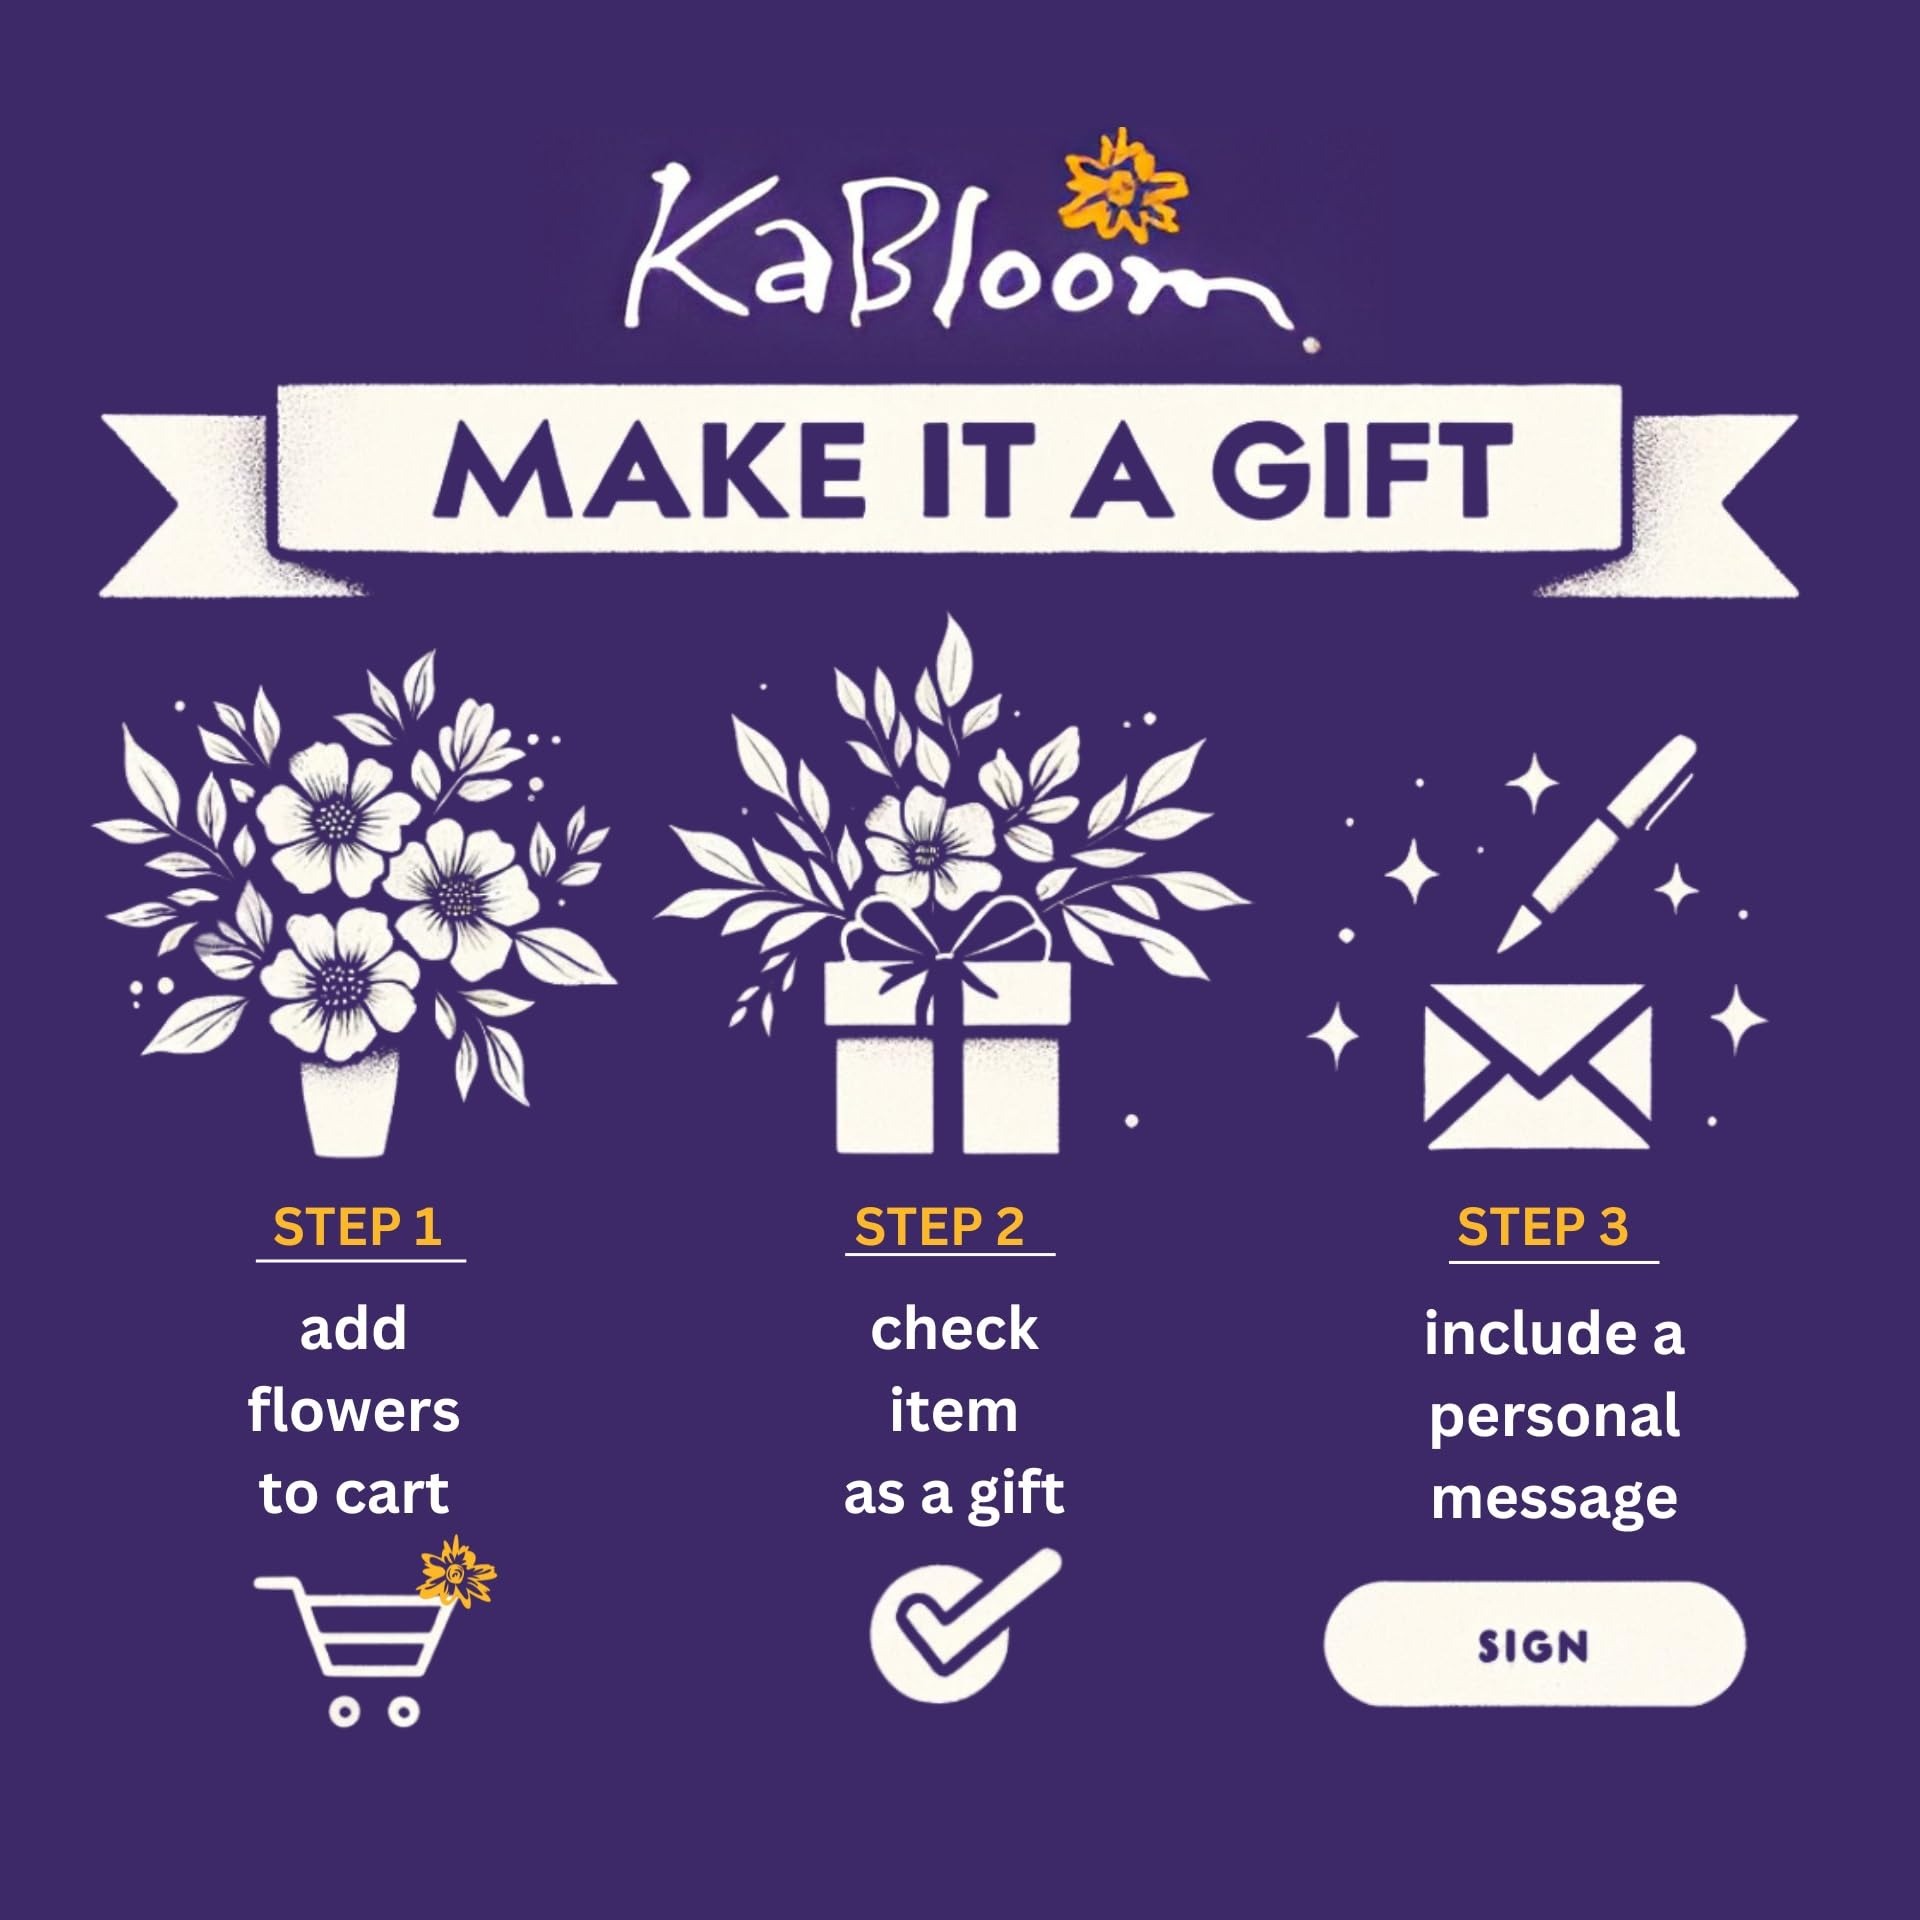
Item Name: KaBloom PRIME NEXT DAY DELIVERY-Red and Pink Roses 12 with Greens Bouquet .Gift for Birthday, Sympathy, Anniversary, Get Well, Thank You, Valentine, Mother’s Day Fresh Flowers
Value: nan
Unit: None

Price: 86.22